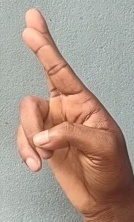
ASL sign: R